The Parting Glass

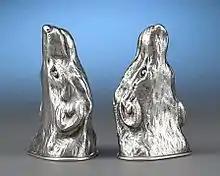
Scottish silver stirrup cups, Hallmarked Edinburgh, 1917

The "parting glass", or "stirrup cup", was the final hospitality offered to a departing guest. Once they had mounted, they were presented one final drink to fortify them for their travels. The custom was practised in several continental countries.